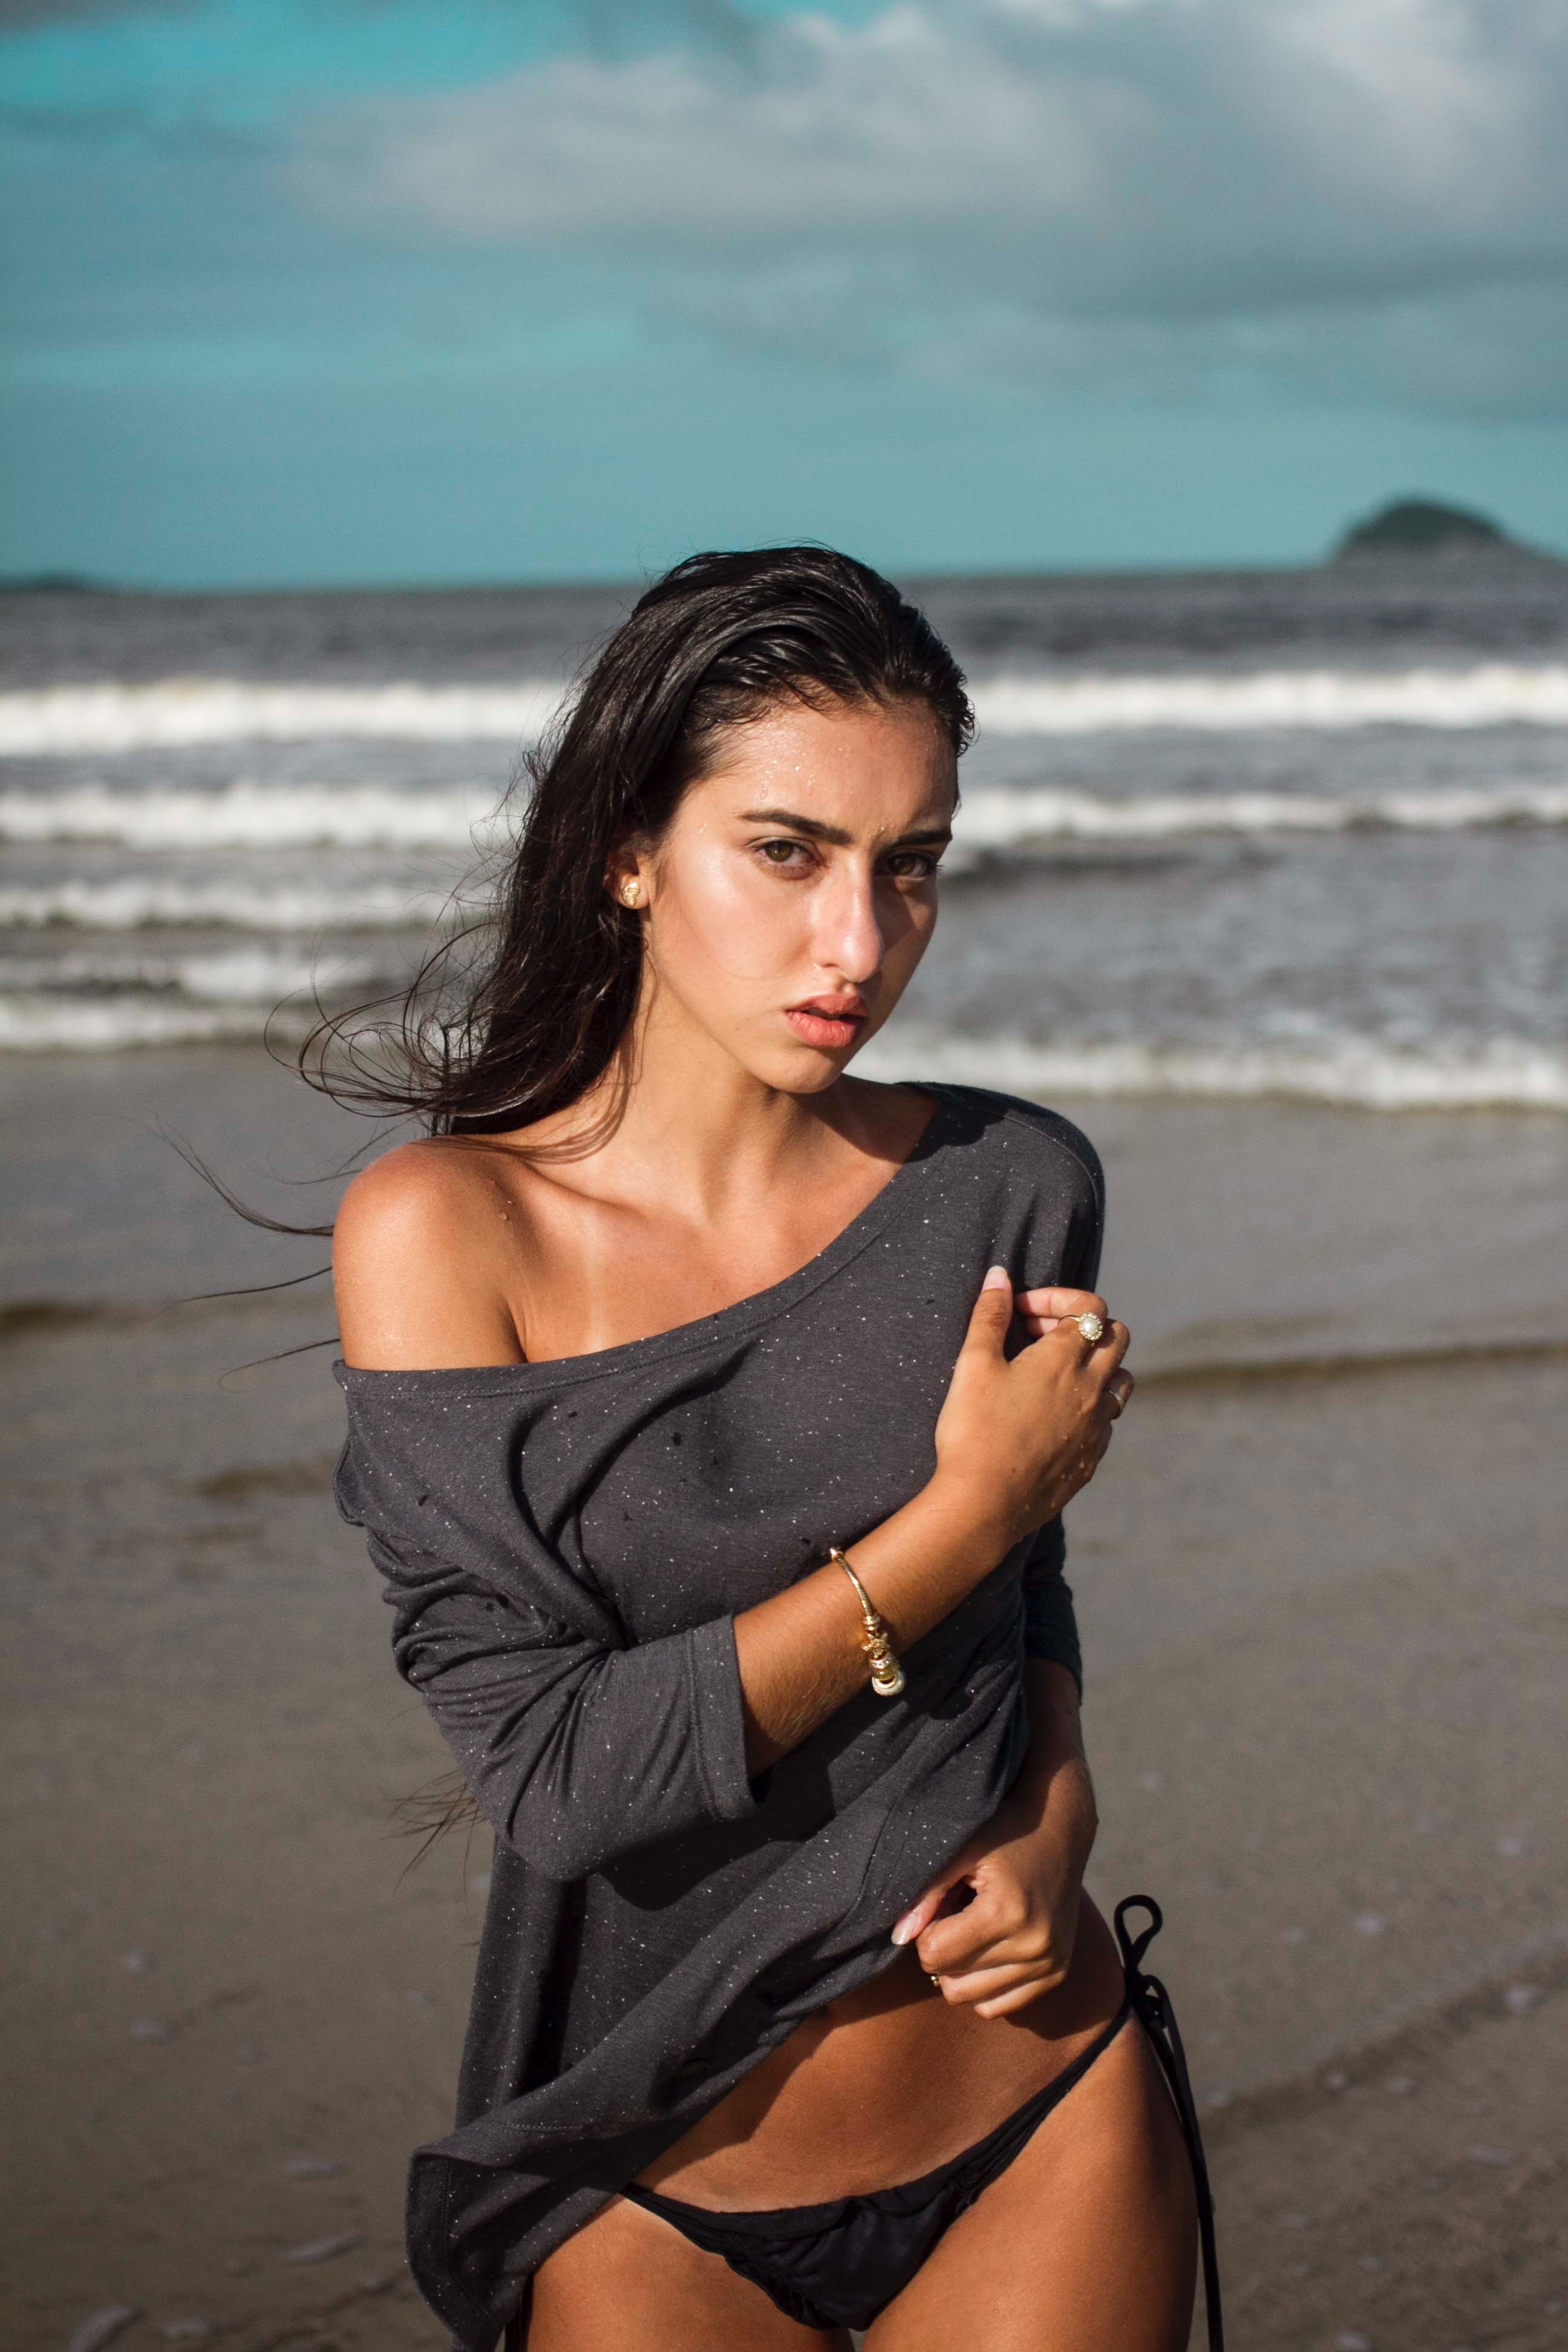
clothing, beauty, model, photo shoot, beach, photography, swimwear, sea, black hair, summer, leg, long hair, muscle, ocean, vacation, thigh, flash photography, brown hair